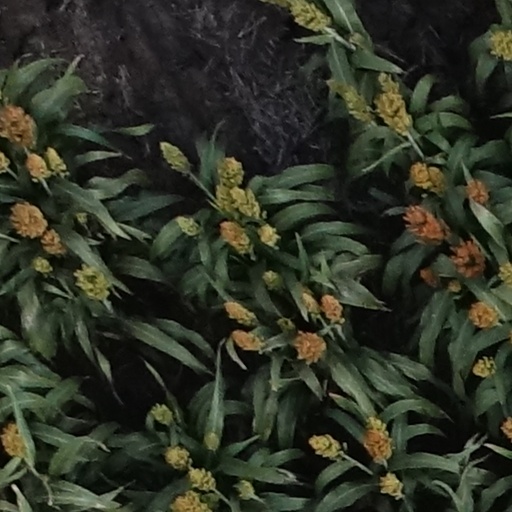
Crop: sorghum